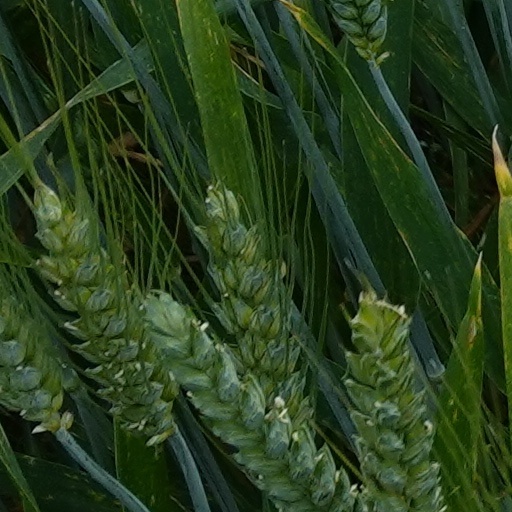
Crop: wheat